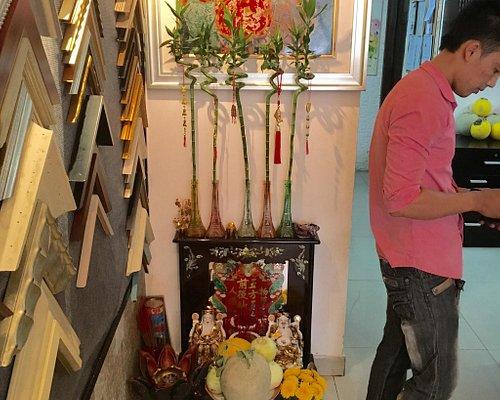
chiếc áo của chàng trai đang mặc có màu hồng